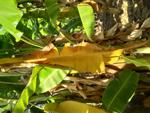
Label: xamthomonas